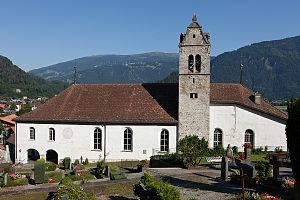
L'église de Gsteig bei Interlaken fait partie de l'une des plus grandes paroisses du canton de Berne, en Suisse. Il n'existe pas véritablement de village correspondant à ce toponyme, ce qui crée de fréquentes confusions. L'église se trouve sur le territoire de la commune de Gsteigwiler et s'élève, accompagnée de la cure et de l'auberge du Bouquetin au voisinage du pont couvert, en bois, qui a remplacé en 1738 un ouvrage plus ancien à une arche de pierre. Il franchit la Lütschine, cours d'eau constituant la limite de la commune de Wilderswil. Anciennement, ce hameau se trouvait en position isolée, mais a aujourd'hui été rejoint par l'agglomération de Wilderswil.